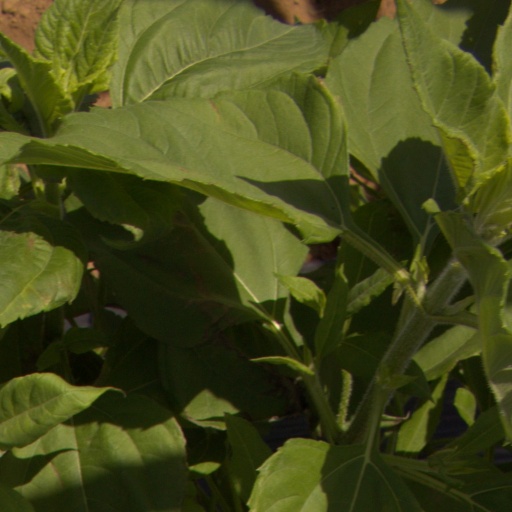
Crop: Jerusalem artichoke